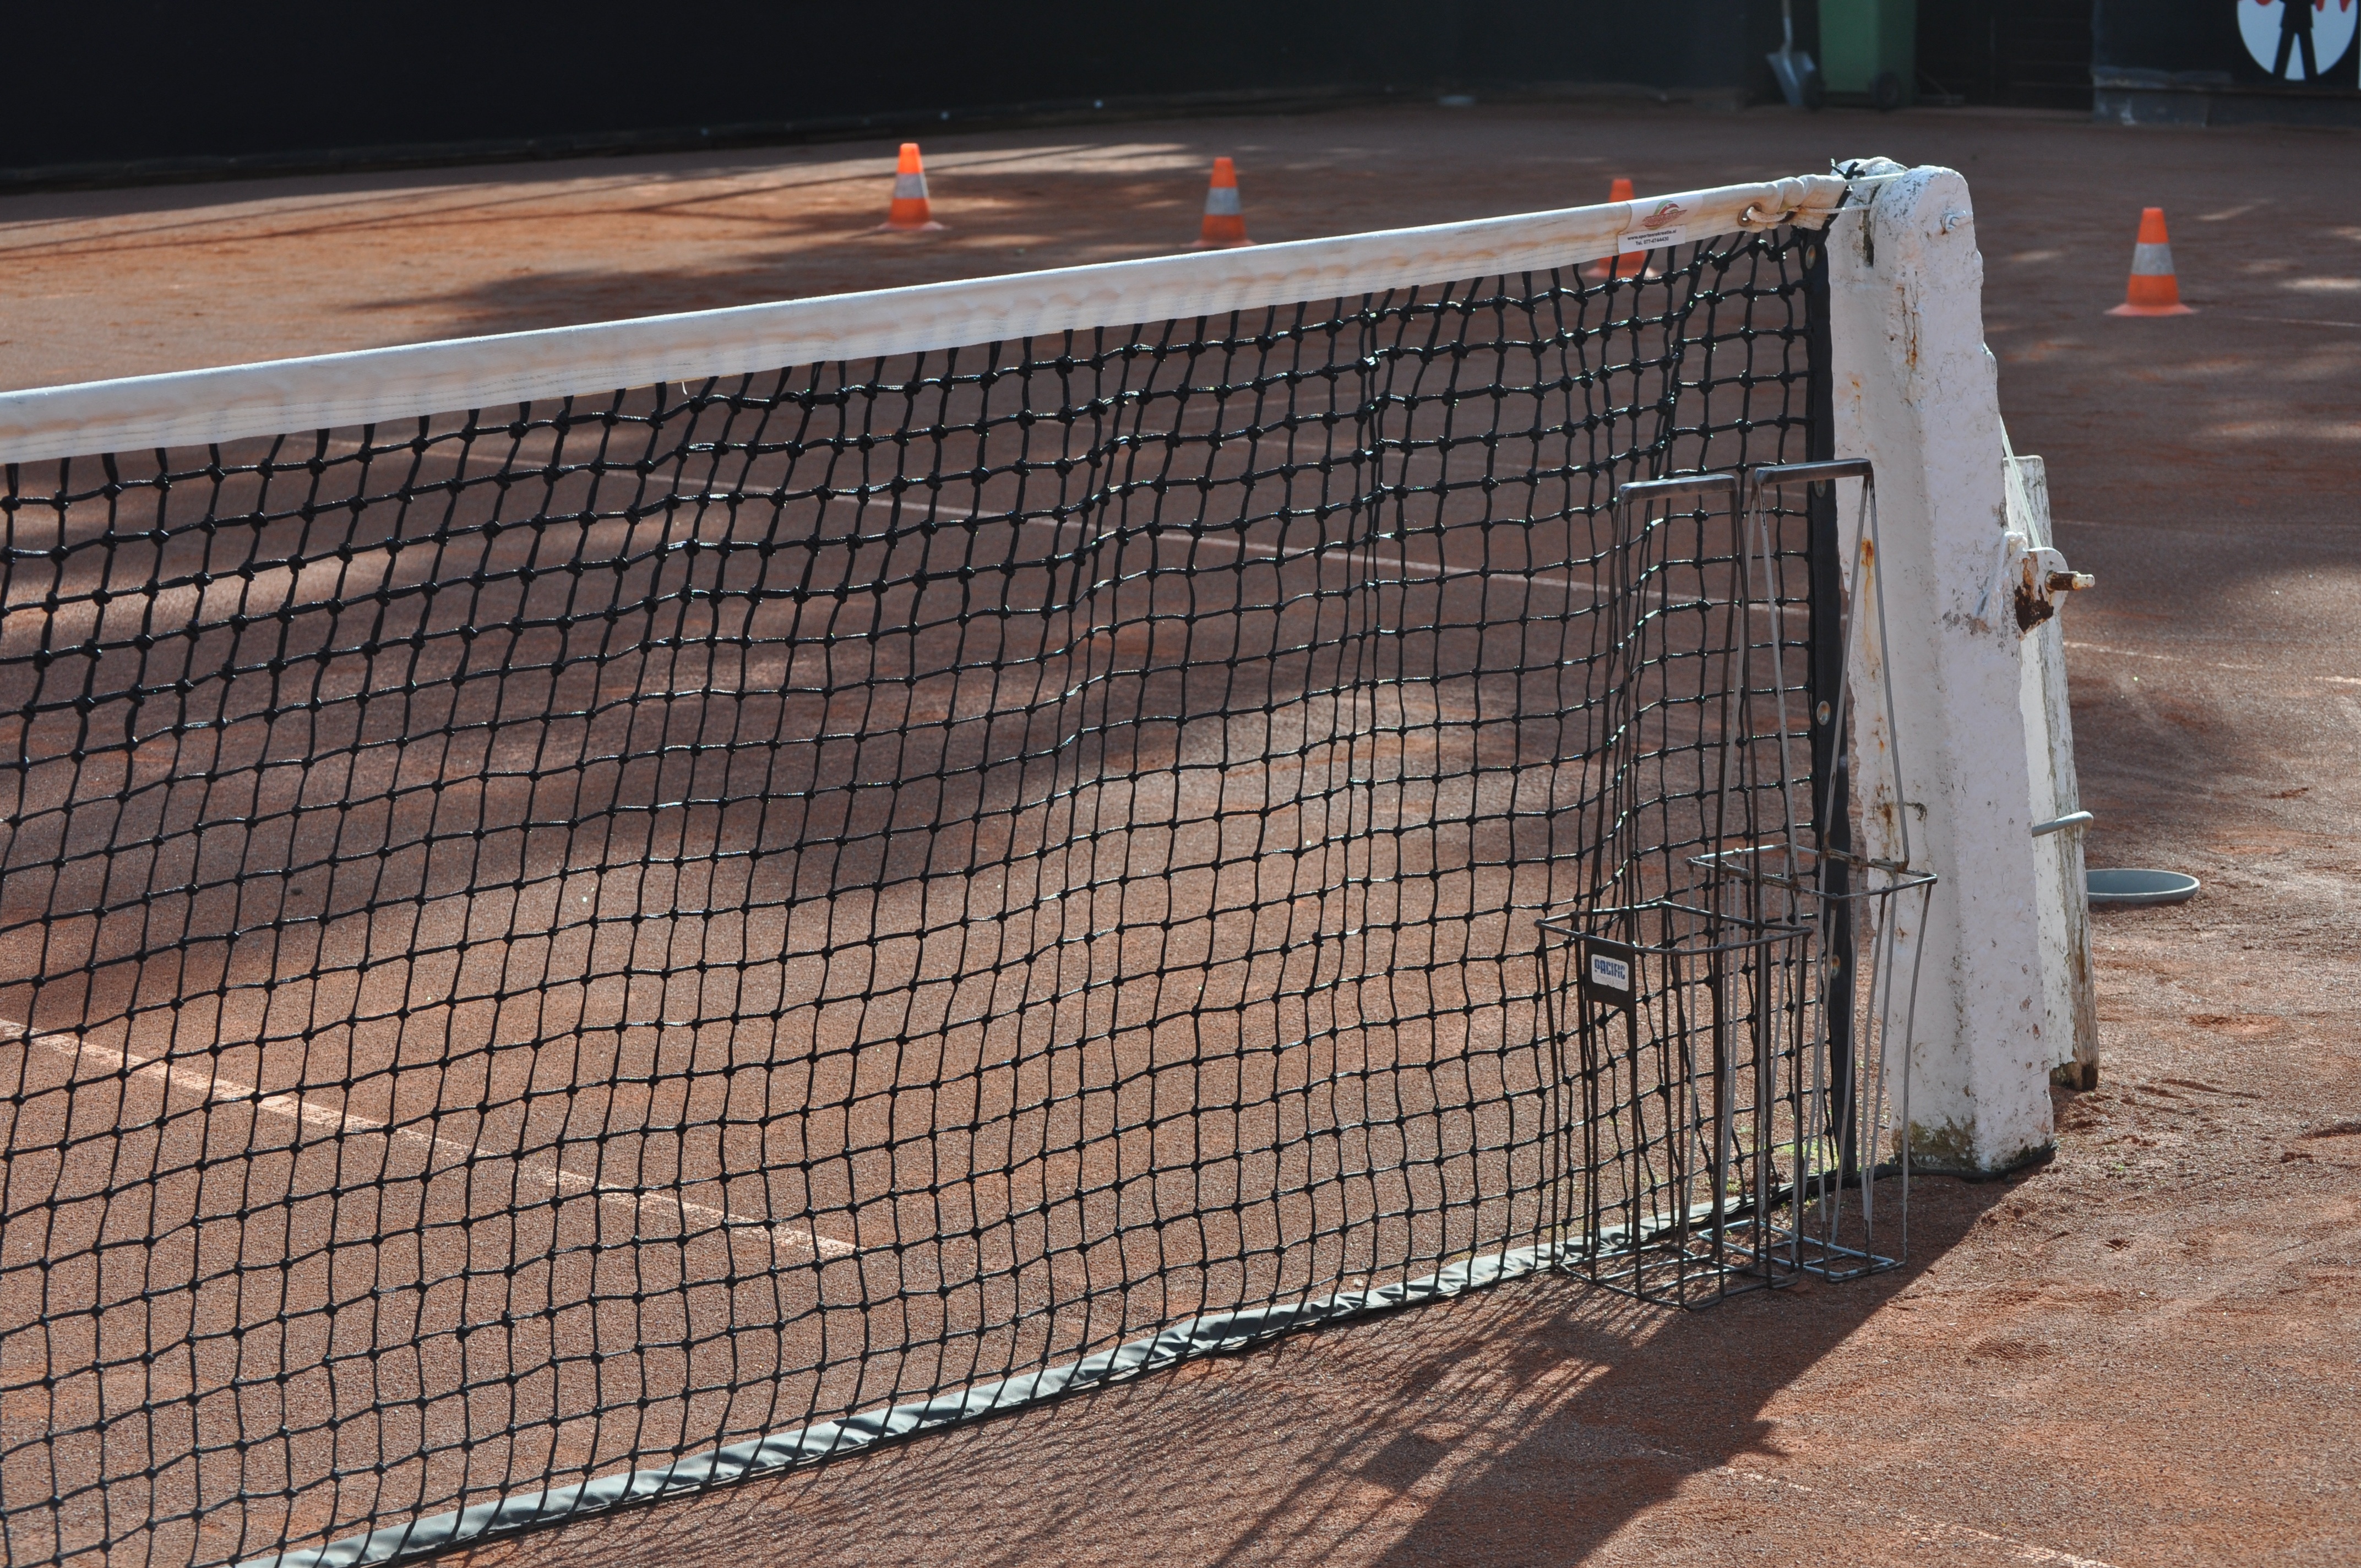
fence, structure, wall, material, tennis court, tennis, background, net, brickwork, sportive, sport venue, outdoor structure